Lady Isobel Gathorne-Hardy

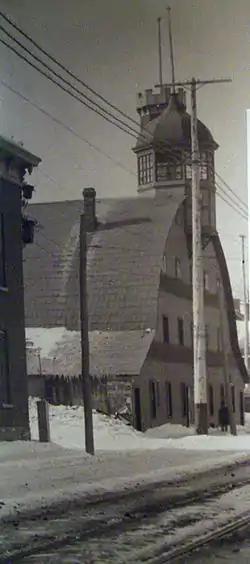
1904 photo of Rideau Rink in Ottawa

Lady Isobel Stanley Gathorne-Hardy's role as a pioneer of women's ice hockey in Canada is acknowledged with the Isobel Gathorne-Hardy Award. The award is presented by Hockey Canada to an active player (at any level) whose values, leadership and personal traits are representative of all female athletes.